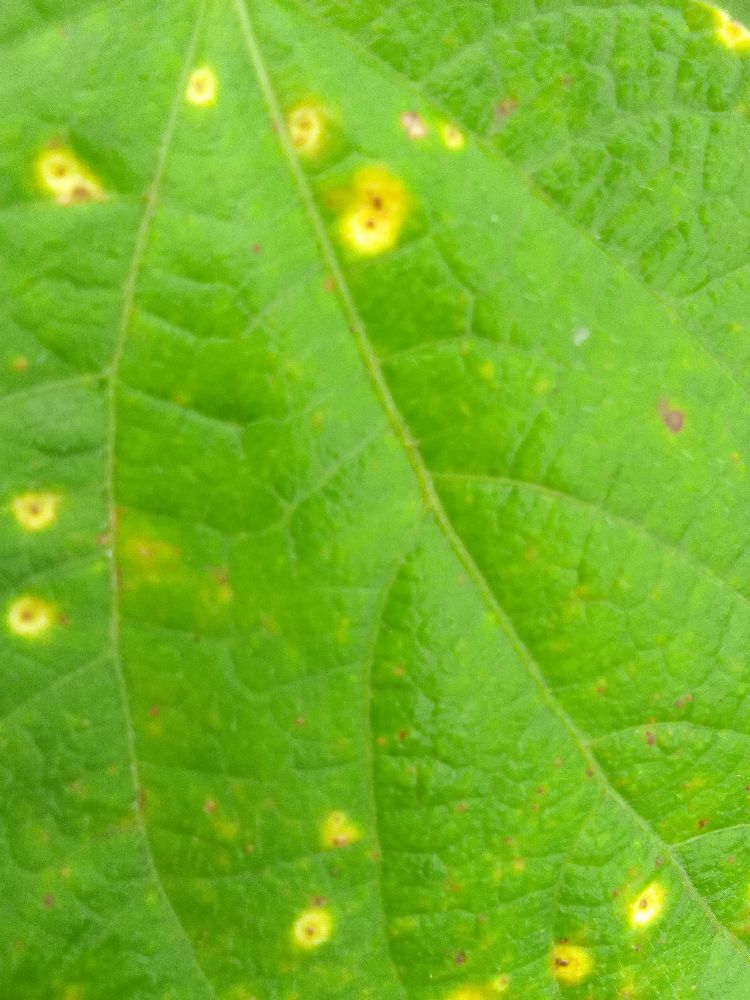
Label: rust